William Mackey Cruikshank

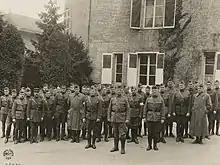
Major General Muir, the newly appointed commander of U.S. IV Corps, pictured here with his staff at Boucq, Meuse, France, October 31, 1918. Stood to Muir's right is his Chief of Artillery, Brigadier General William M. Cruikshank.

After graduating, Cruikshank was commissioned as second lieutenant in the 2nd Artillery on June 12, 1893. He taught mathematics at West Point from 1895 until 1898, when he took part in the Santiago Campaign of the Spanish–American War, after which returned to teaching from 1898 to 1899. Cruikshank was later stationed as artillery engineer at Fort Howard in Maryland from 1904 to 1907, until he went to the Philippines to serve as adjutant of the 5th Field Artillery from 1907 to 1909.